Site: brandenburg
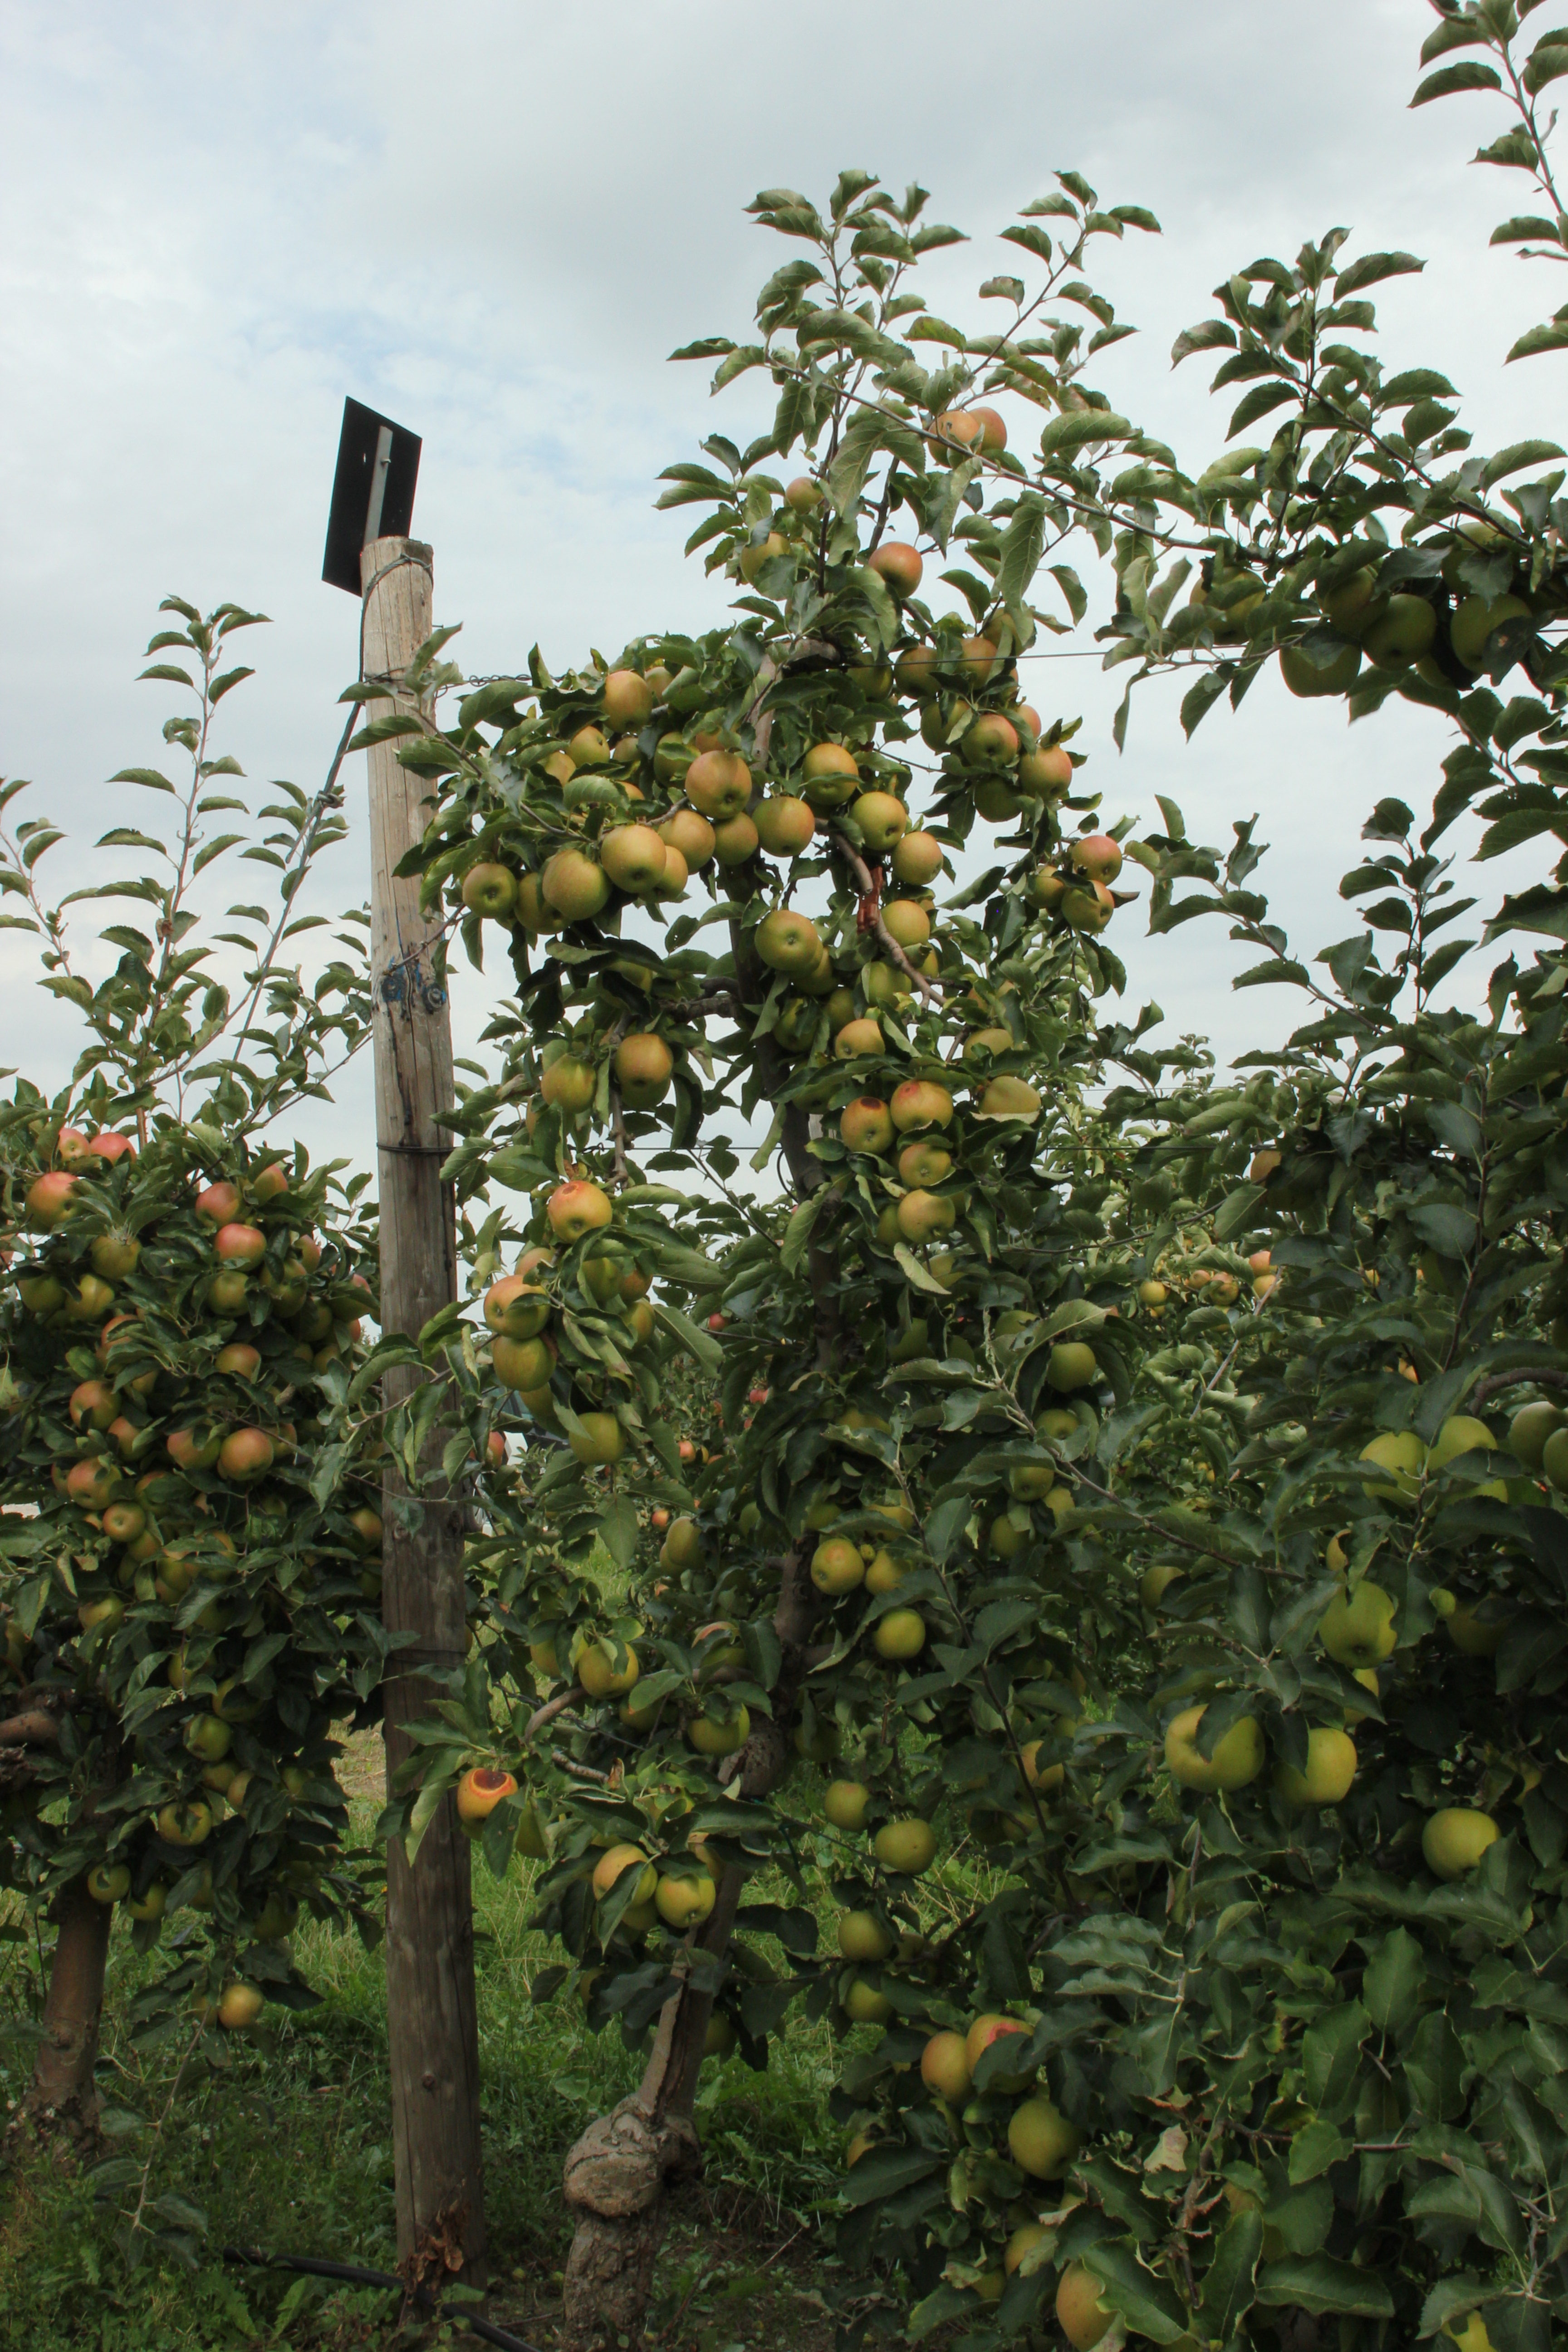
Growth stage (BBCH 87): Maturity of fruit and seed